Enrico Silvestrin

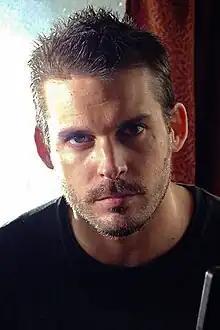

Enrico Silvestrin (born 30 May 1972) is an Italian actor, television and radio presenter and musician.